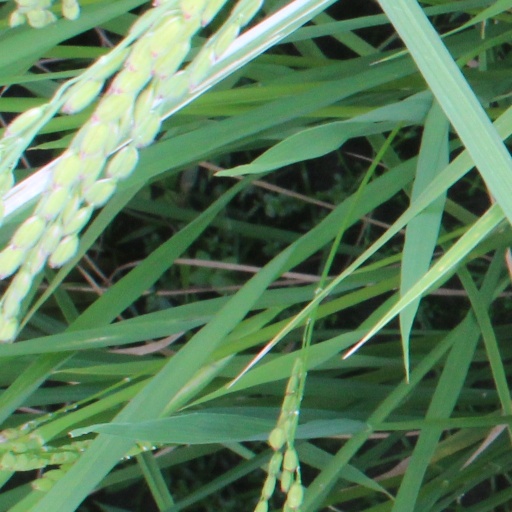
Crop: rice